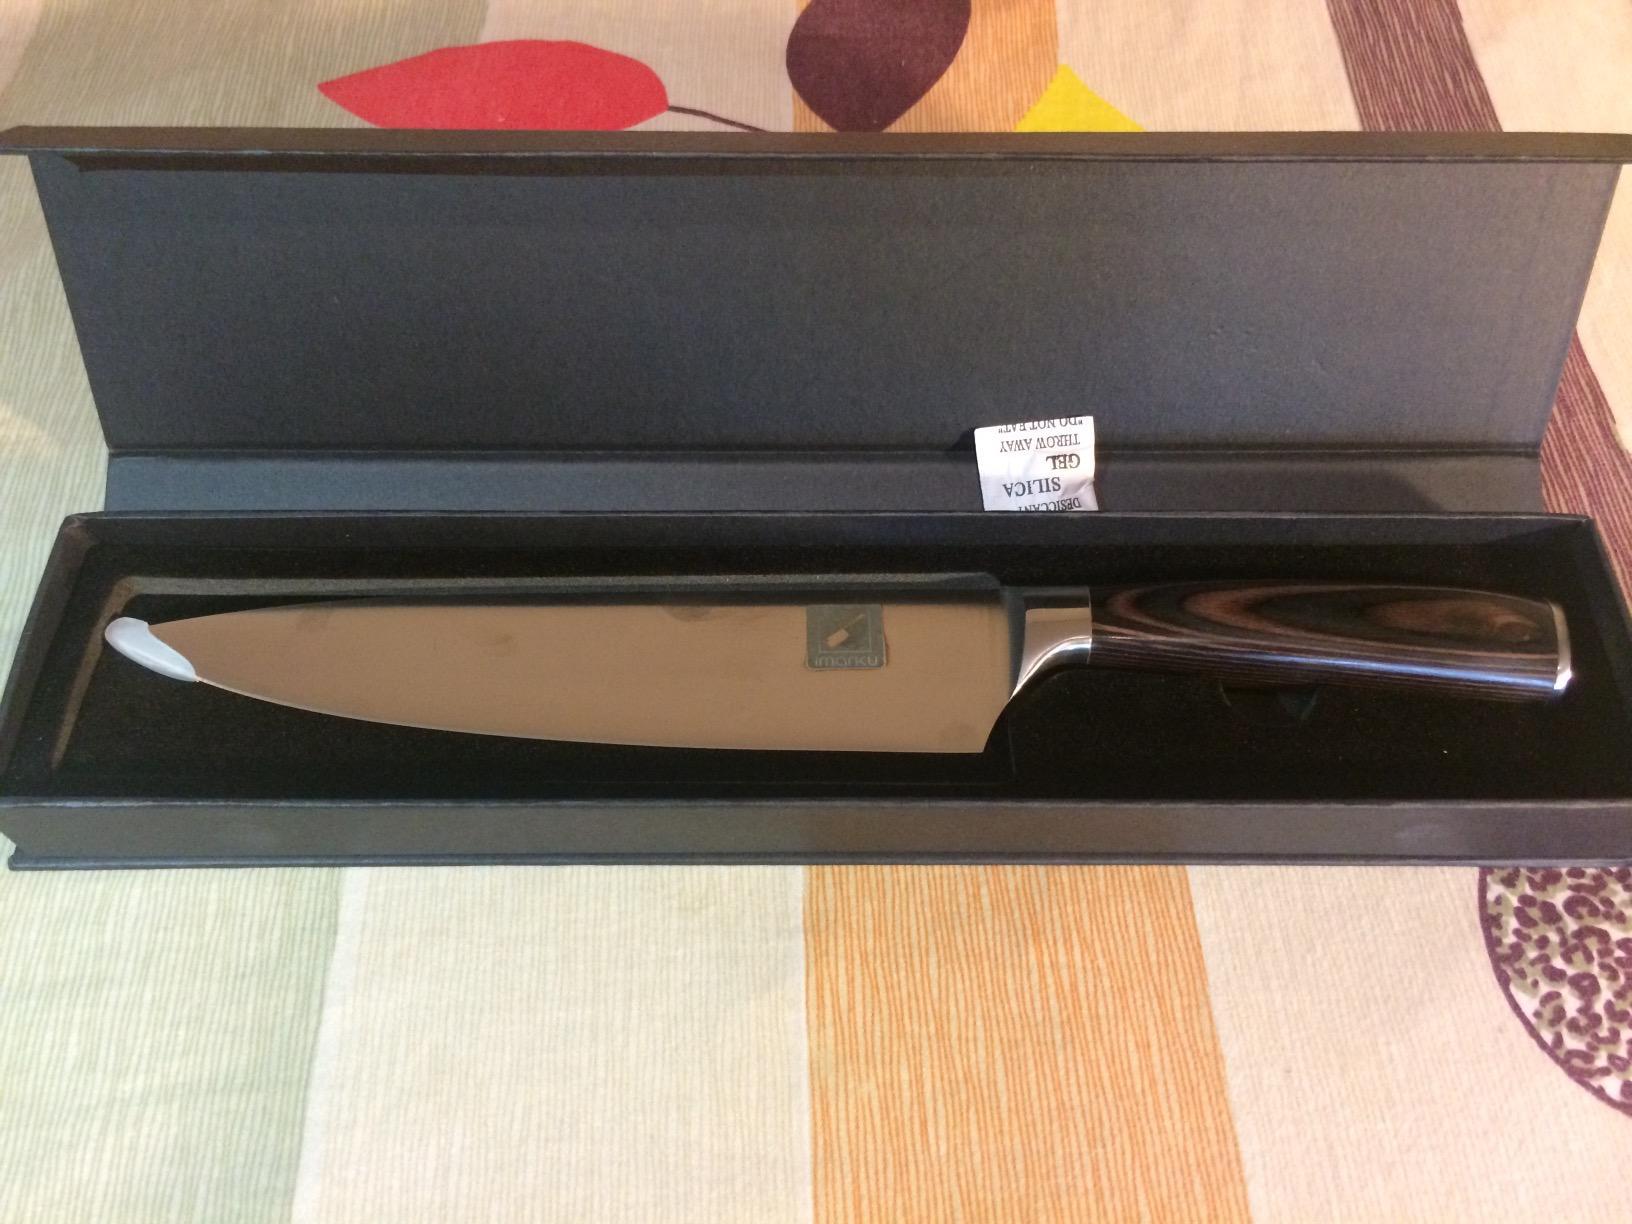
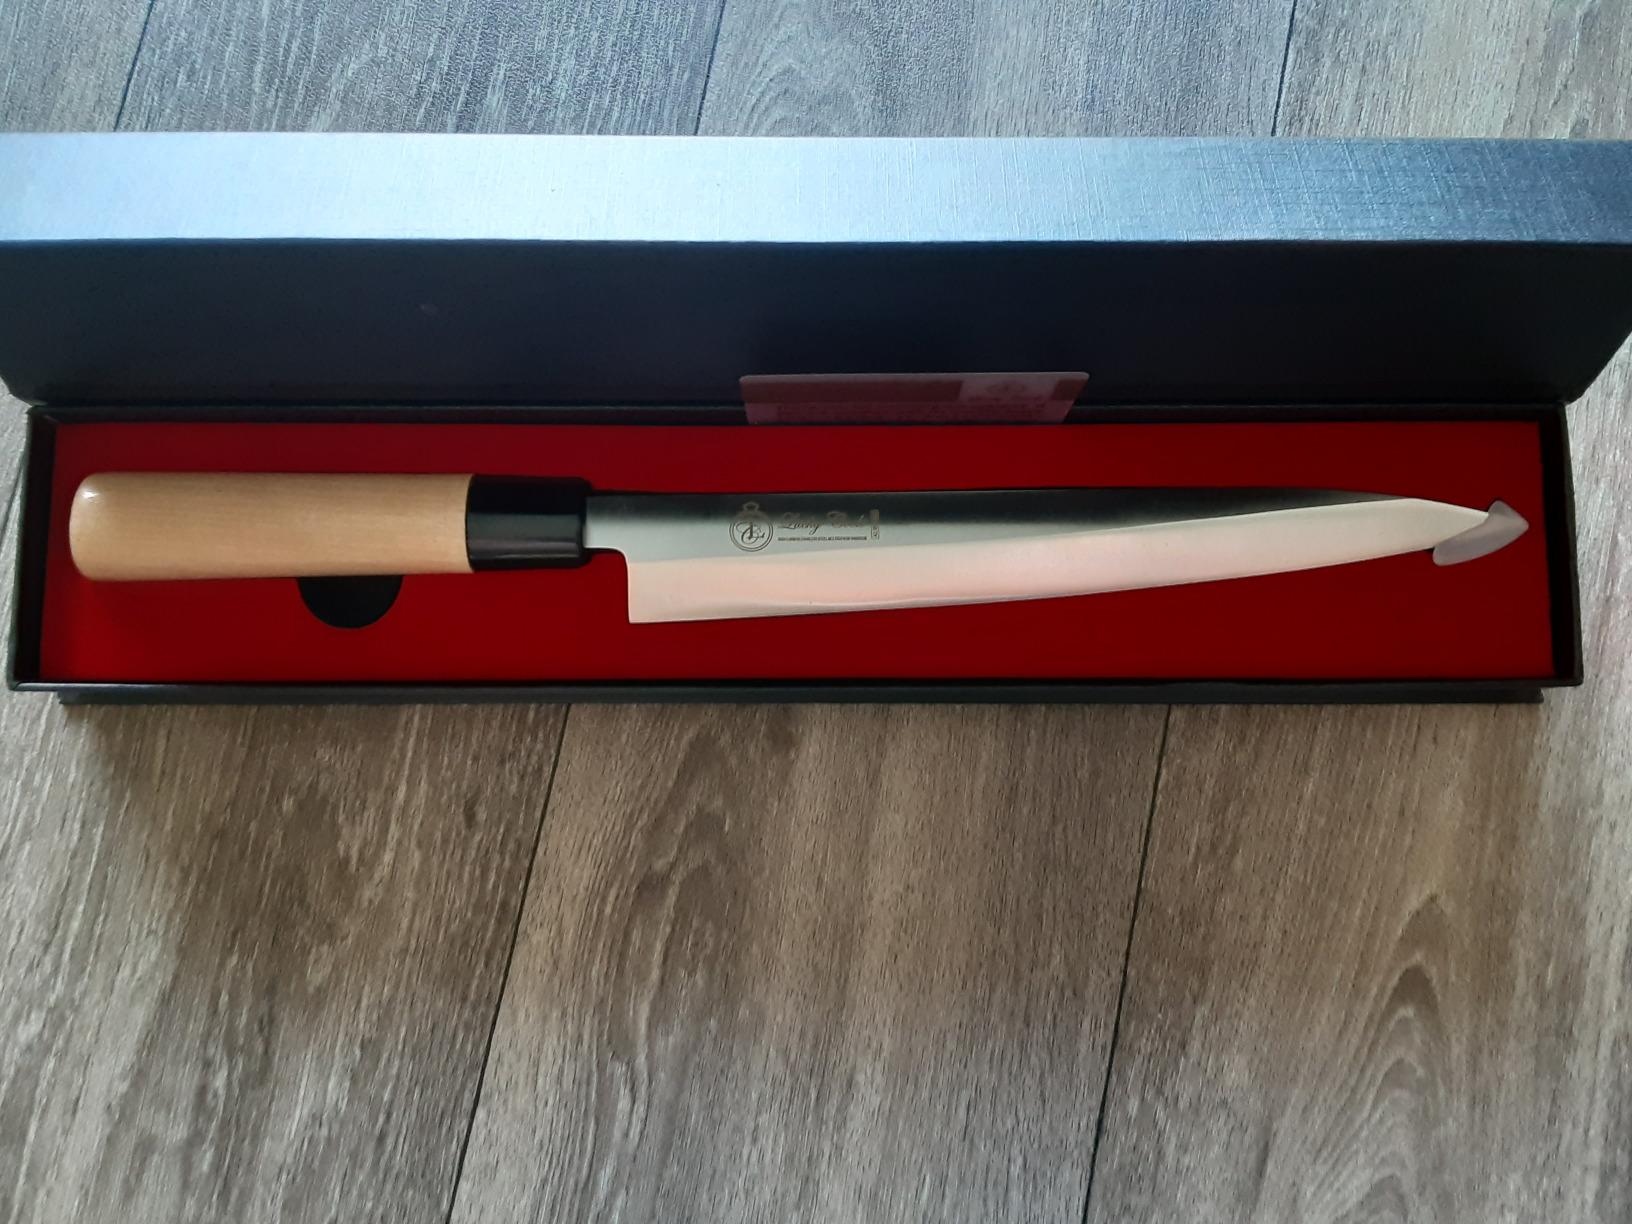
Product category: items_knife
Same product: no